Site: brandenburg
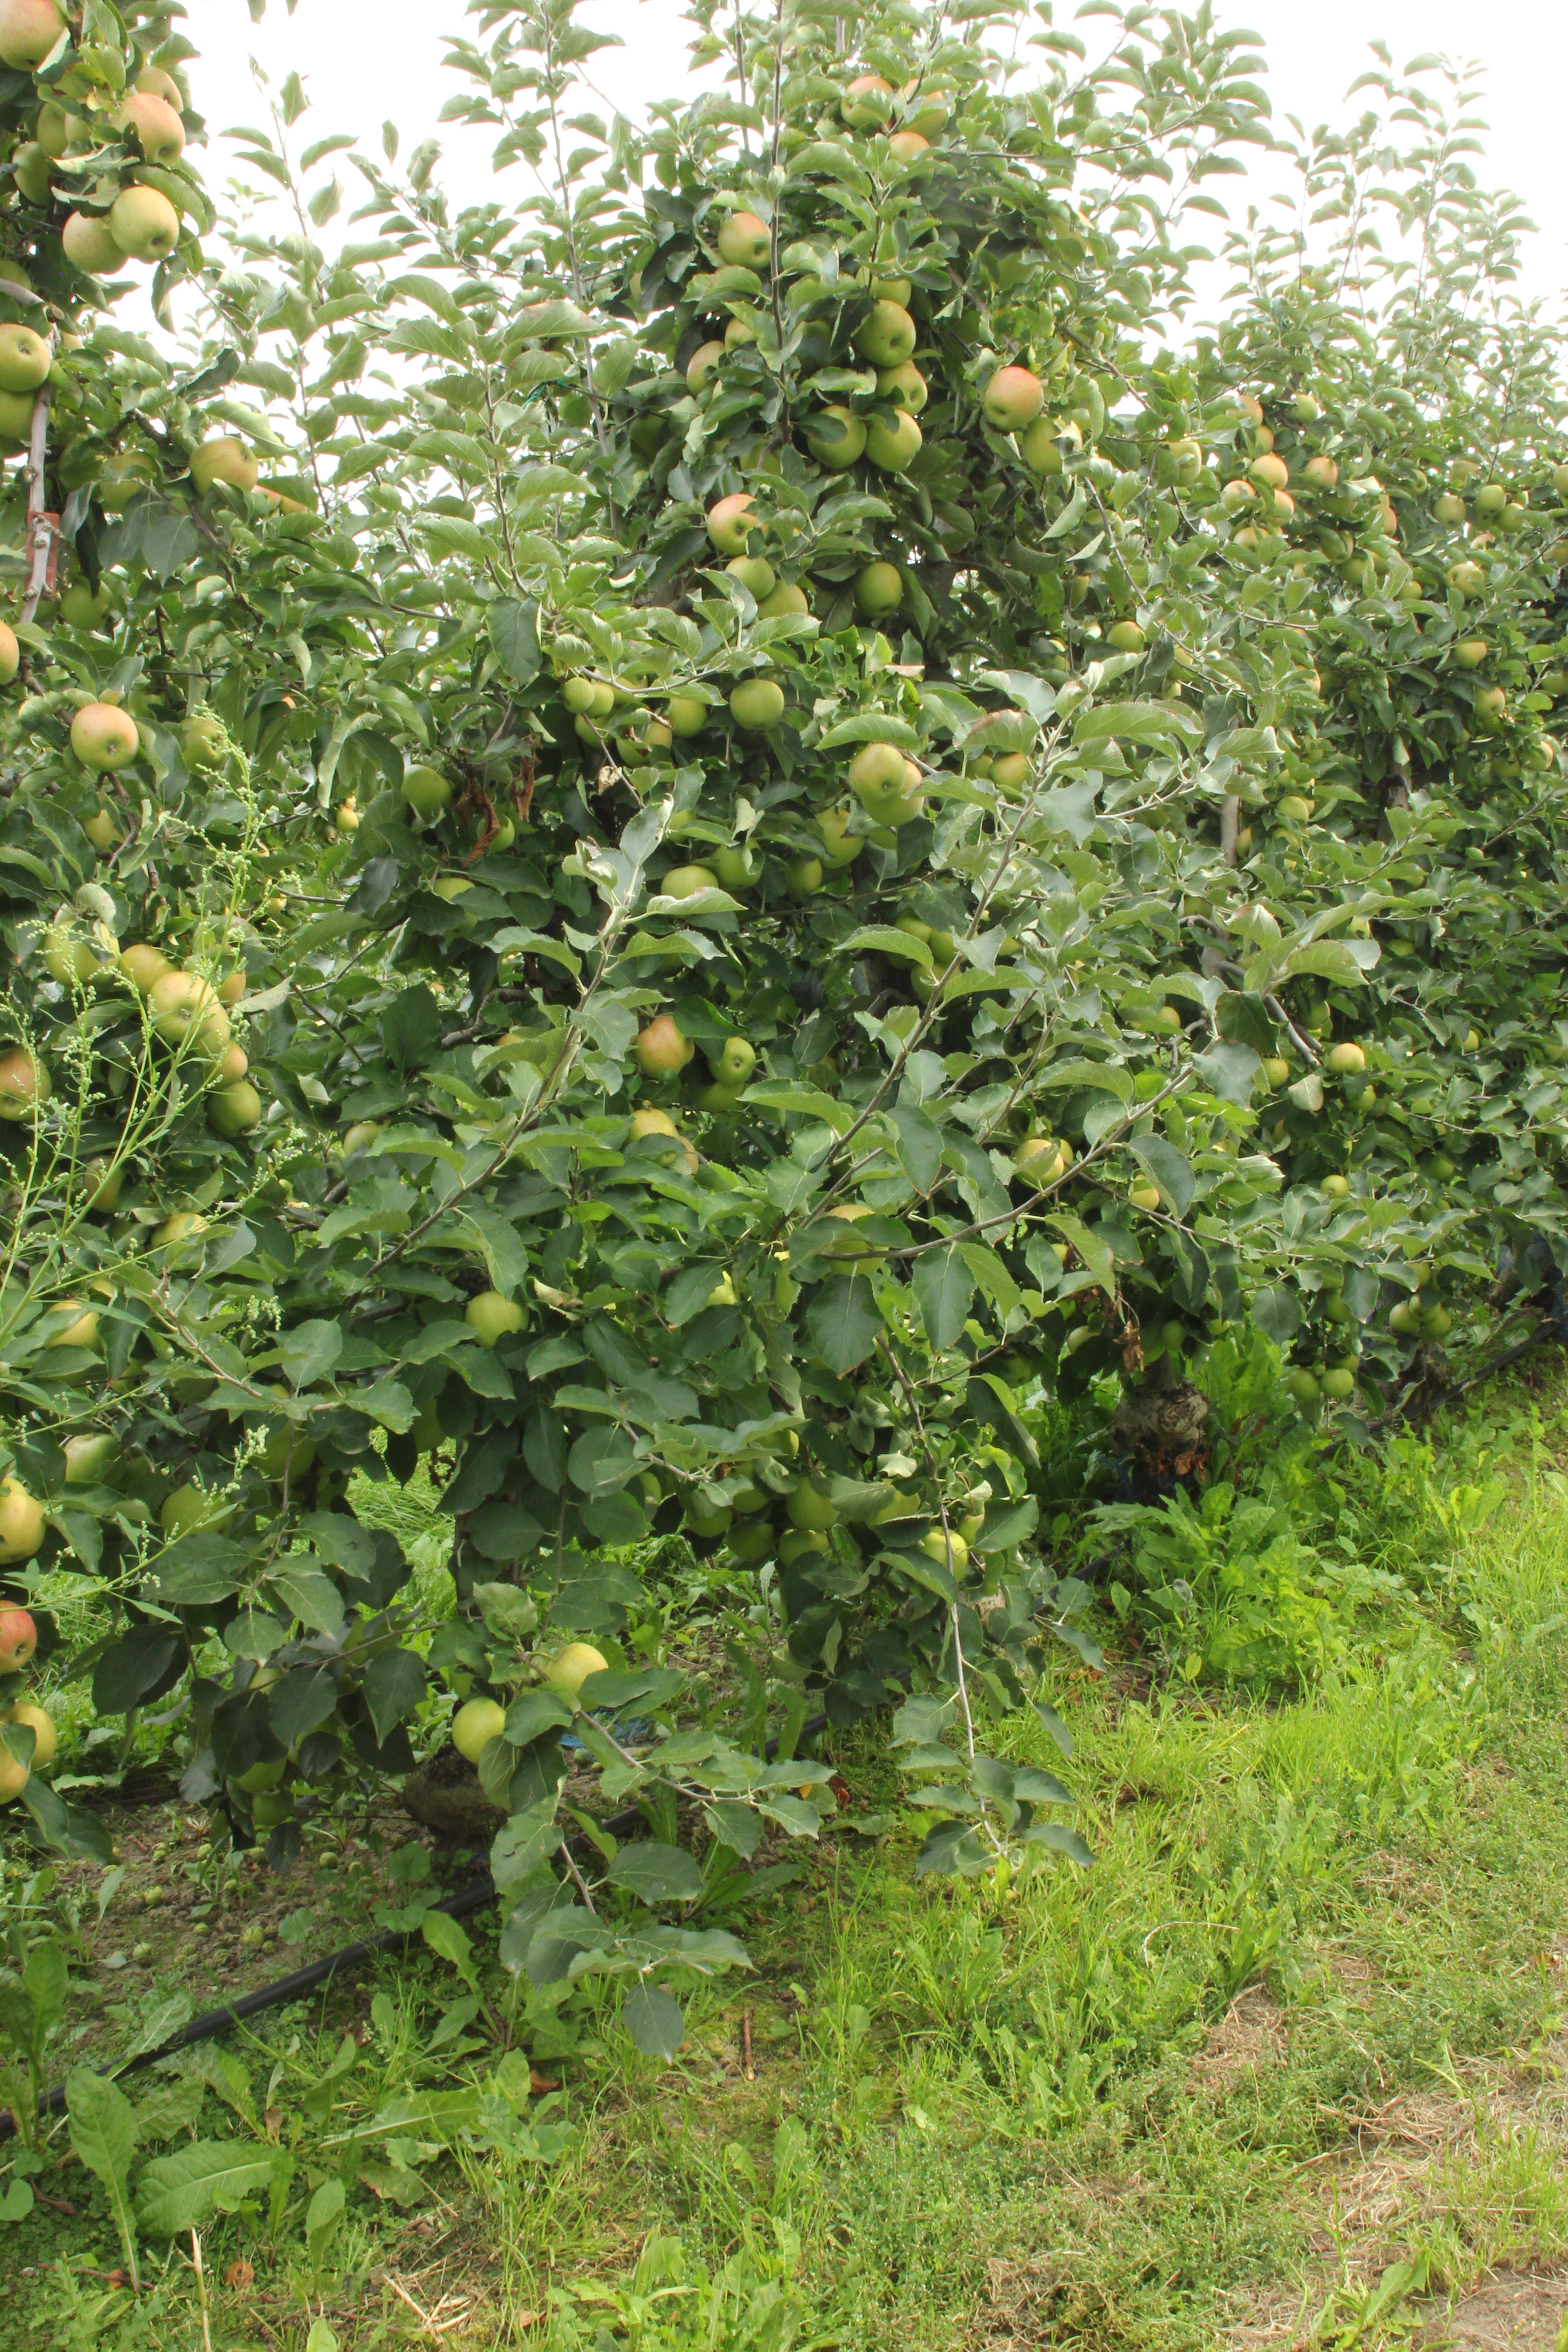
Growth stage (BBCH 87): Maturity of fruit and seed